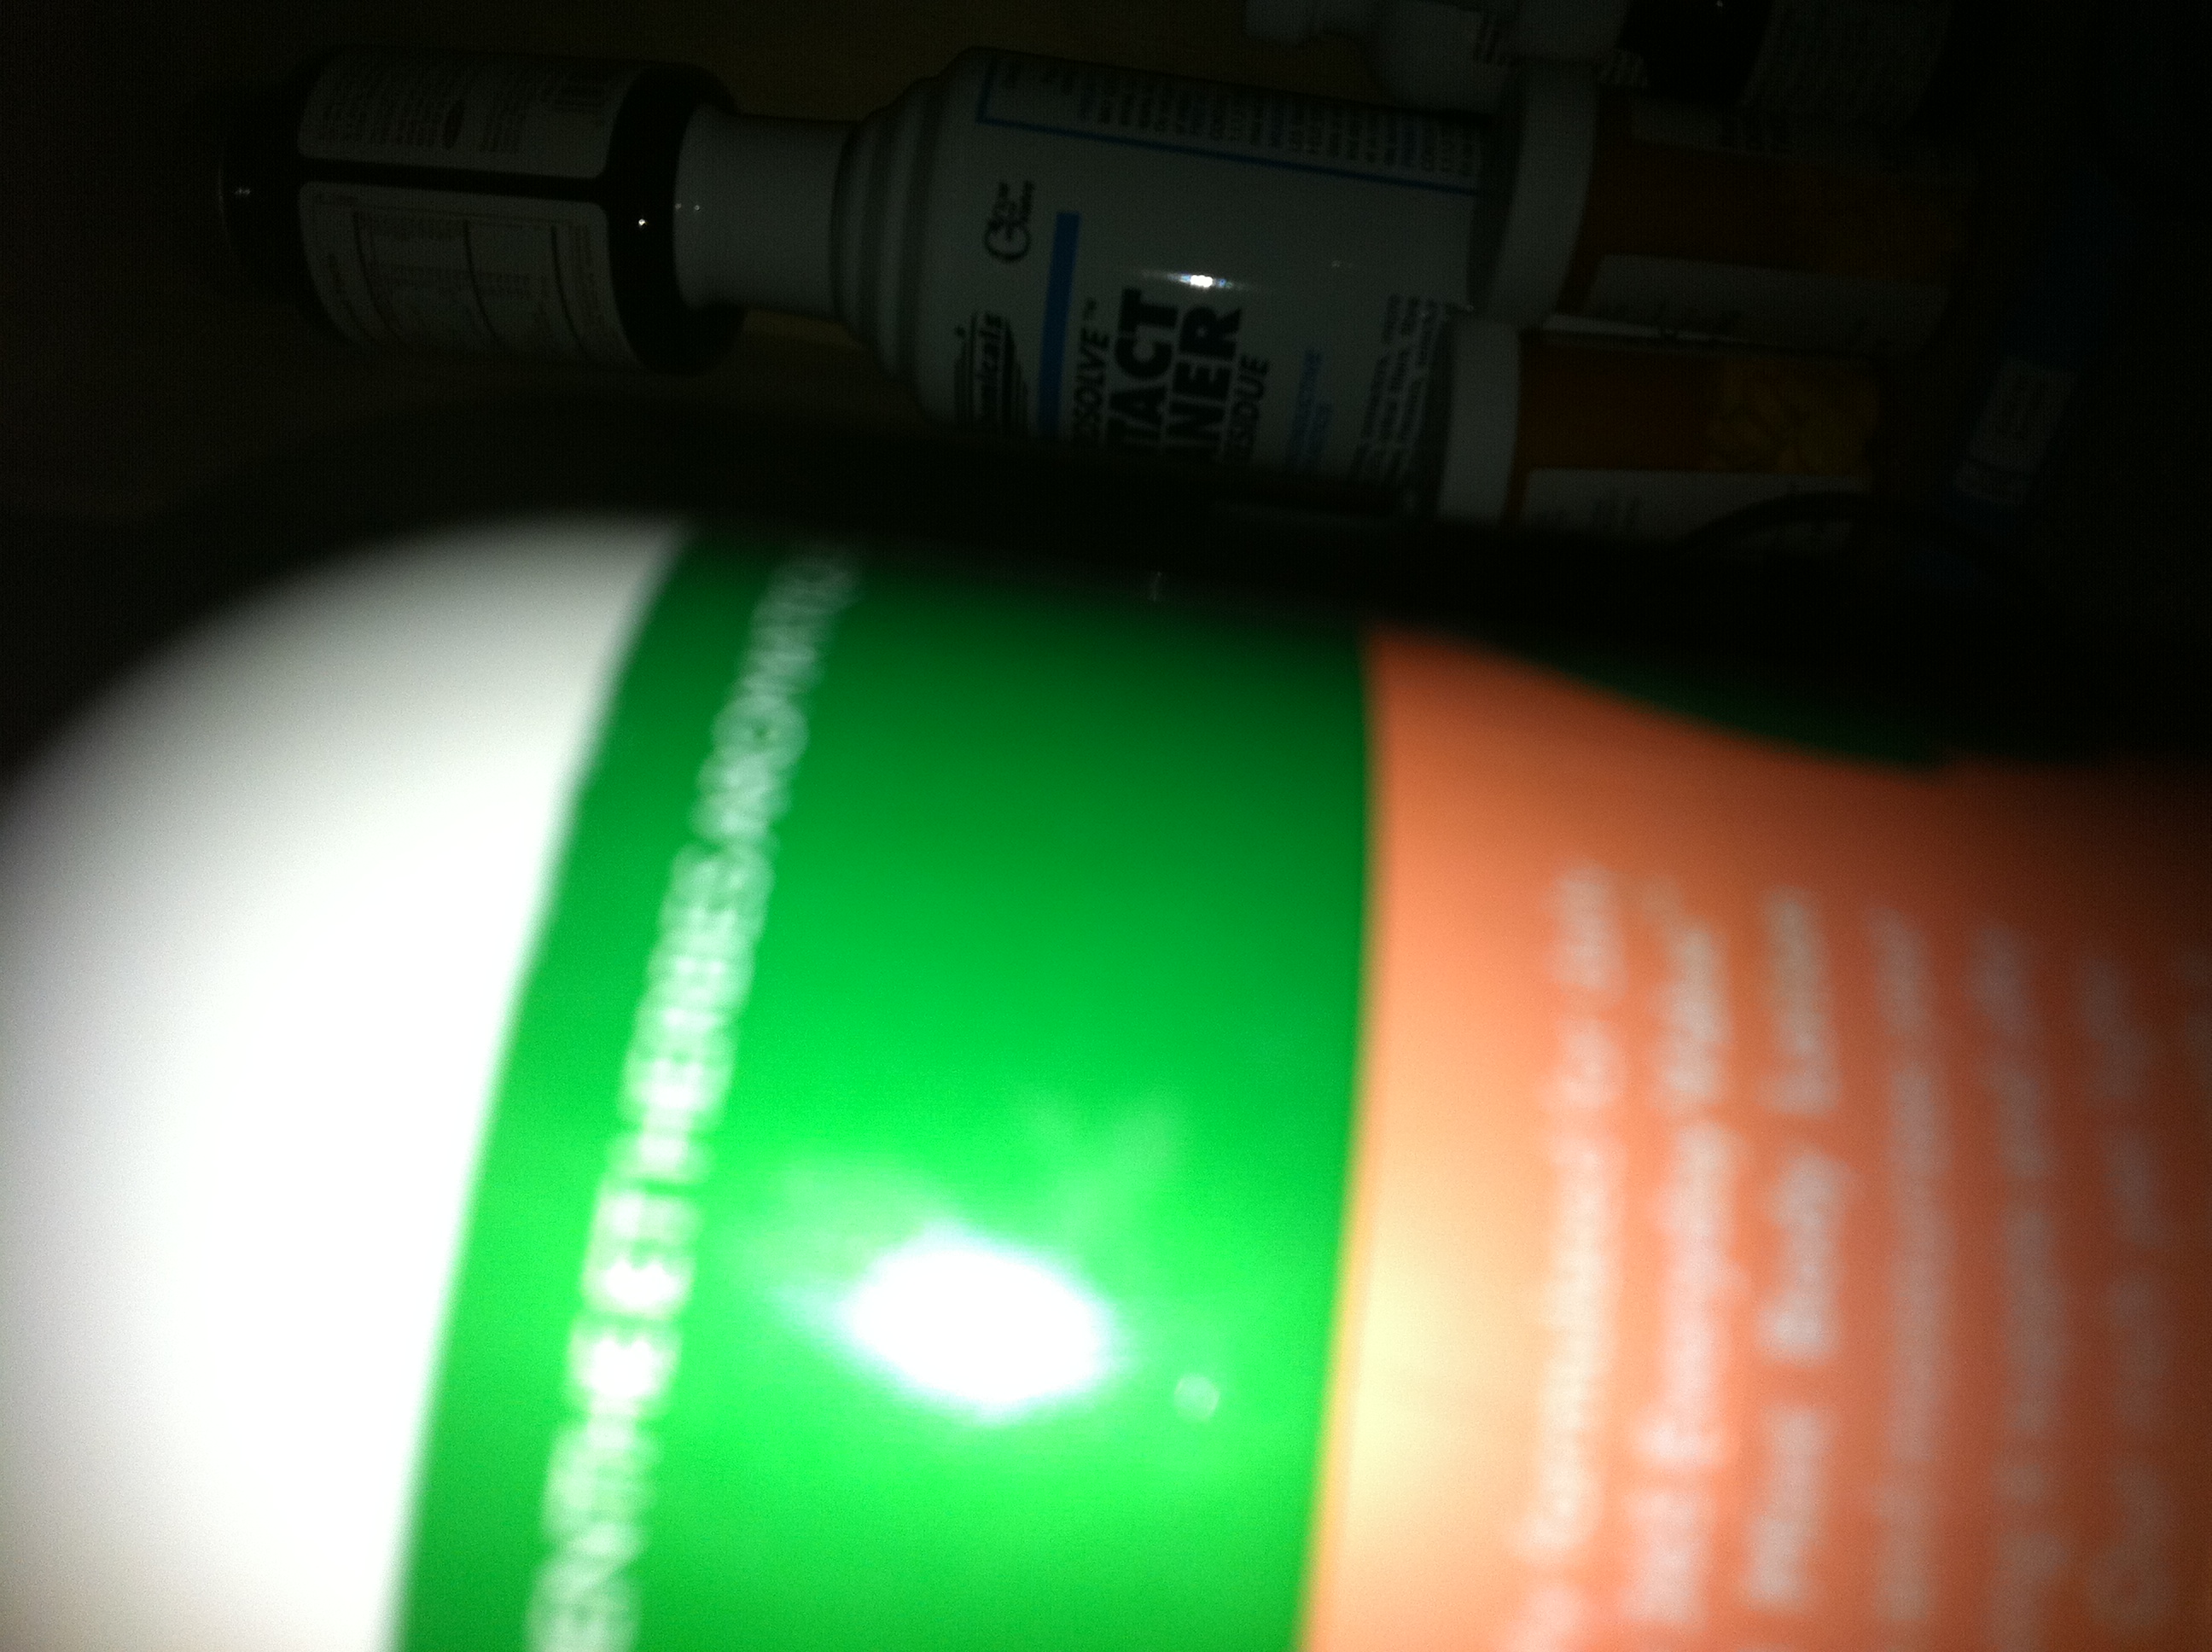Question: What is this?
Answer: unanswerable